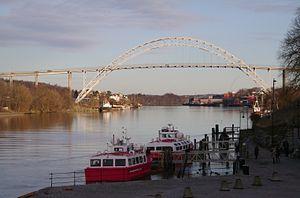
Le Glomma ou Glåma est le principal fleuve de Norvège, le plus long de ce pays nordique et de toute la Scandinavie, s'il est fait exception du système hydraulique scandinave non nominal formé par le Femundelva, puis le Trysilelva et le Klarälven aboutissant au lac Vänern et enfin à son débouché, le Göta älv se jetant dans le Kattegat.